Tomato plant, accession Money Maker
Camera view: vertical (180 deg); turntable rotation: 210 degrees
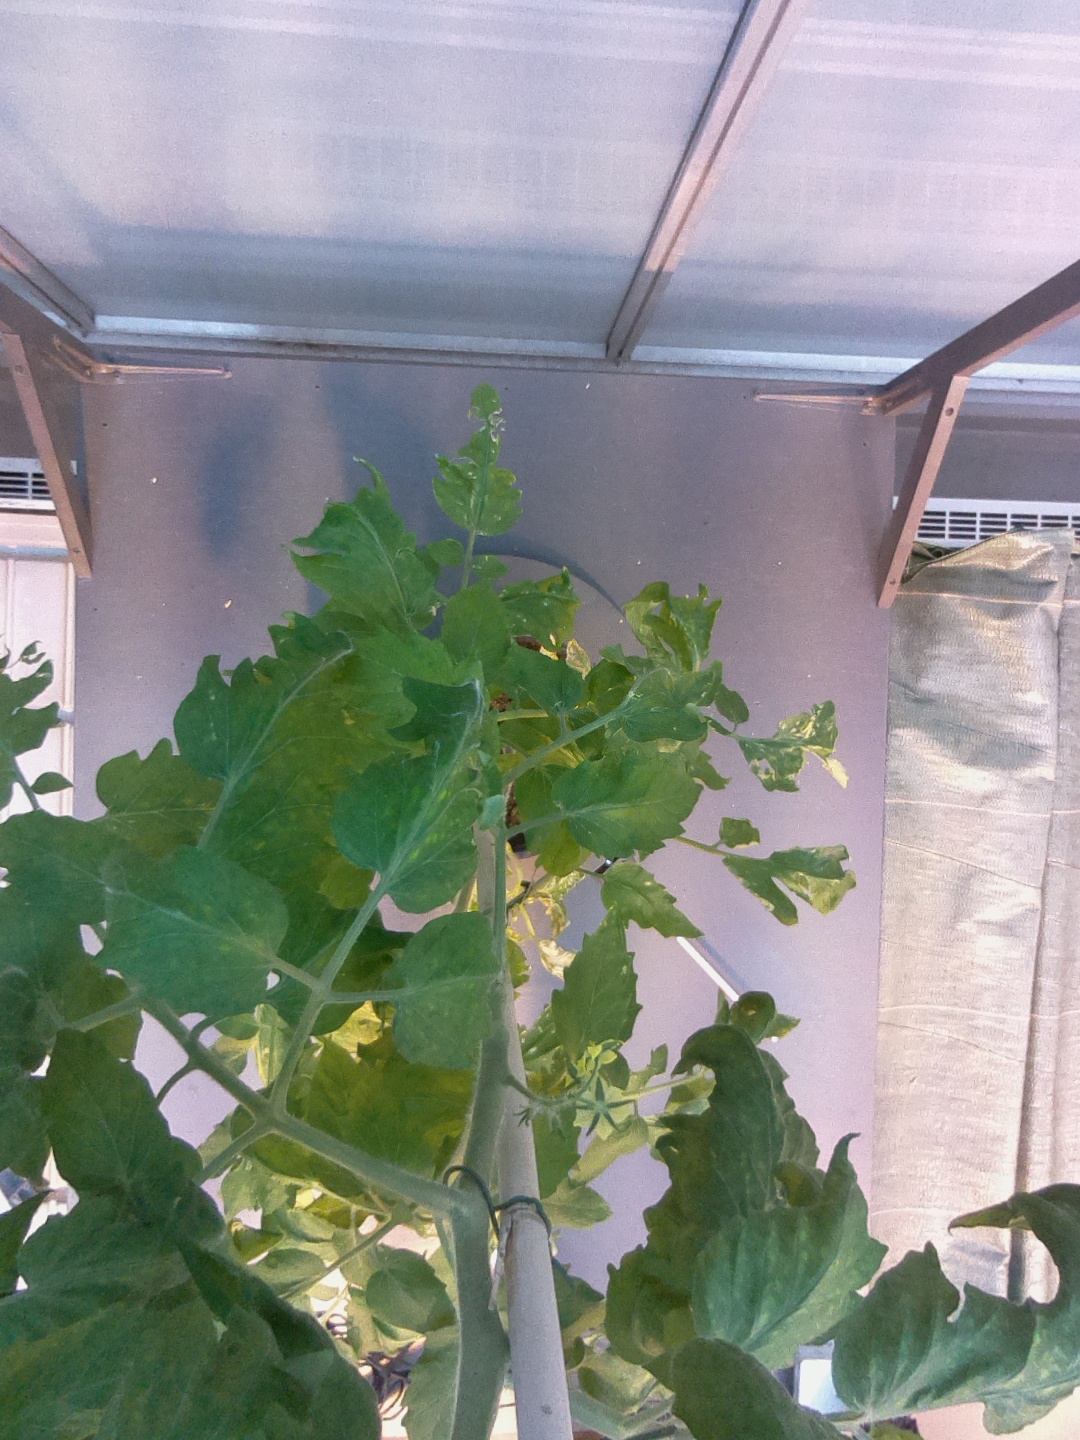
BBCH growth stage 68: Full flowering, 80%-90% of flowers open, more petals falling